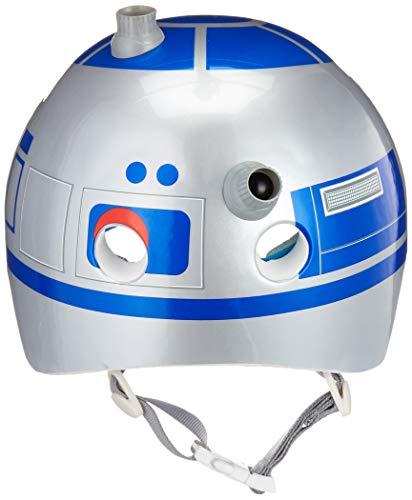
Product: Bell Star Wars 3D R2 D2 Multisport Helmet
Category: Sports & Outdoors | Outdoor Recreation | Cycling | Kids' Bikes & Accessories | Kids' Helmets
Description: Extra 3D fun with r2-d2.
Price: $16.99 $ 16 . 99
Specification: Shipping Weight: 10.4 ounces (View shipping rates and policies)|Domestic Shipping: This item is available for shipping in the U.S. except for California and to select countries outside the U.S.|International Shipping: This item can be shipped to select countries outside of the U.S.  Learn More|ASIN: B0164GYRBG|Item model number: 7068222|    #129    in Kids' Bike Helmets